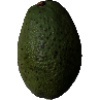
Label: Avocado 1